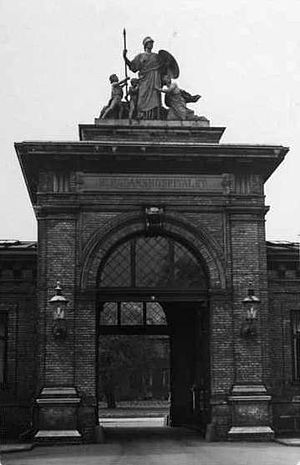
Blegdamshospitalet
Indgangsportalen til Blegdamshospitalet med Athene-skulpturen af Vilhelm Bissen
Blegdamshospitalets indgangsportal med skulpturen Athene af Vilhelm Bissen
Blegdamshospitalet var et epidemisygehus på Blegdamsvej i København. Hospitalet blev revet ned i 1970'erne for at give plads til Panuminstituttet.